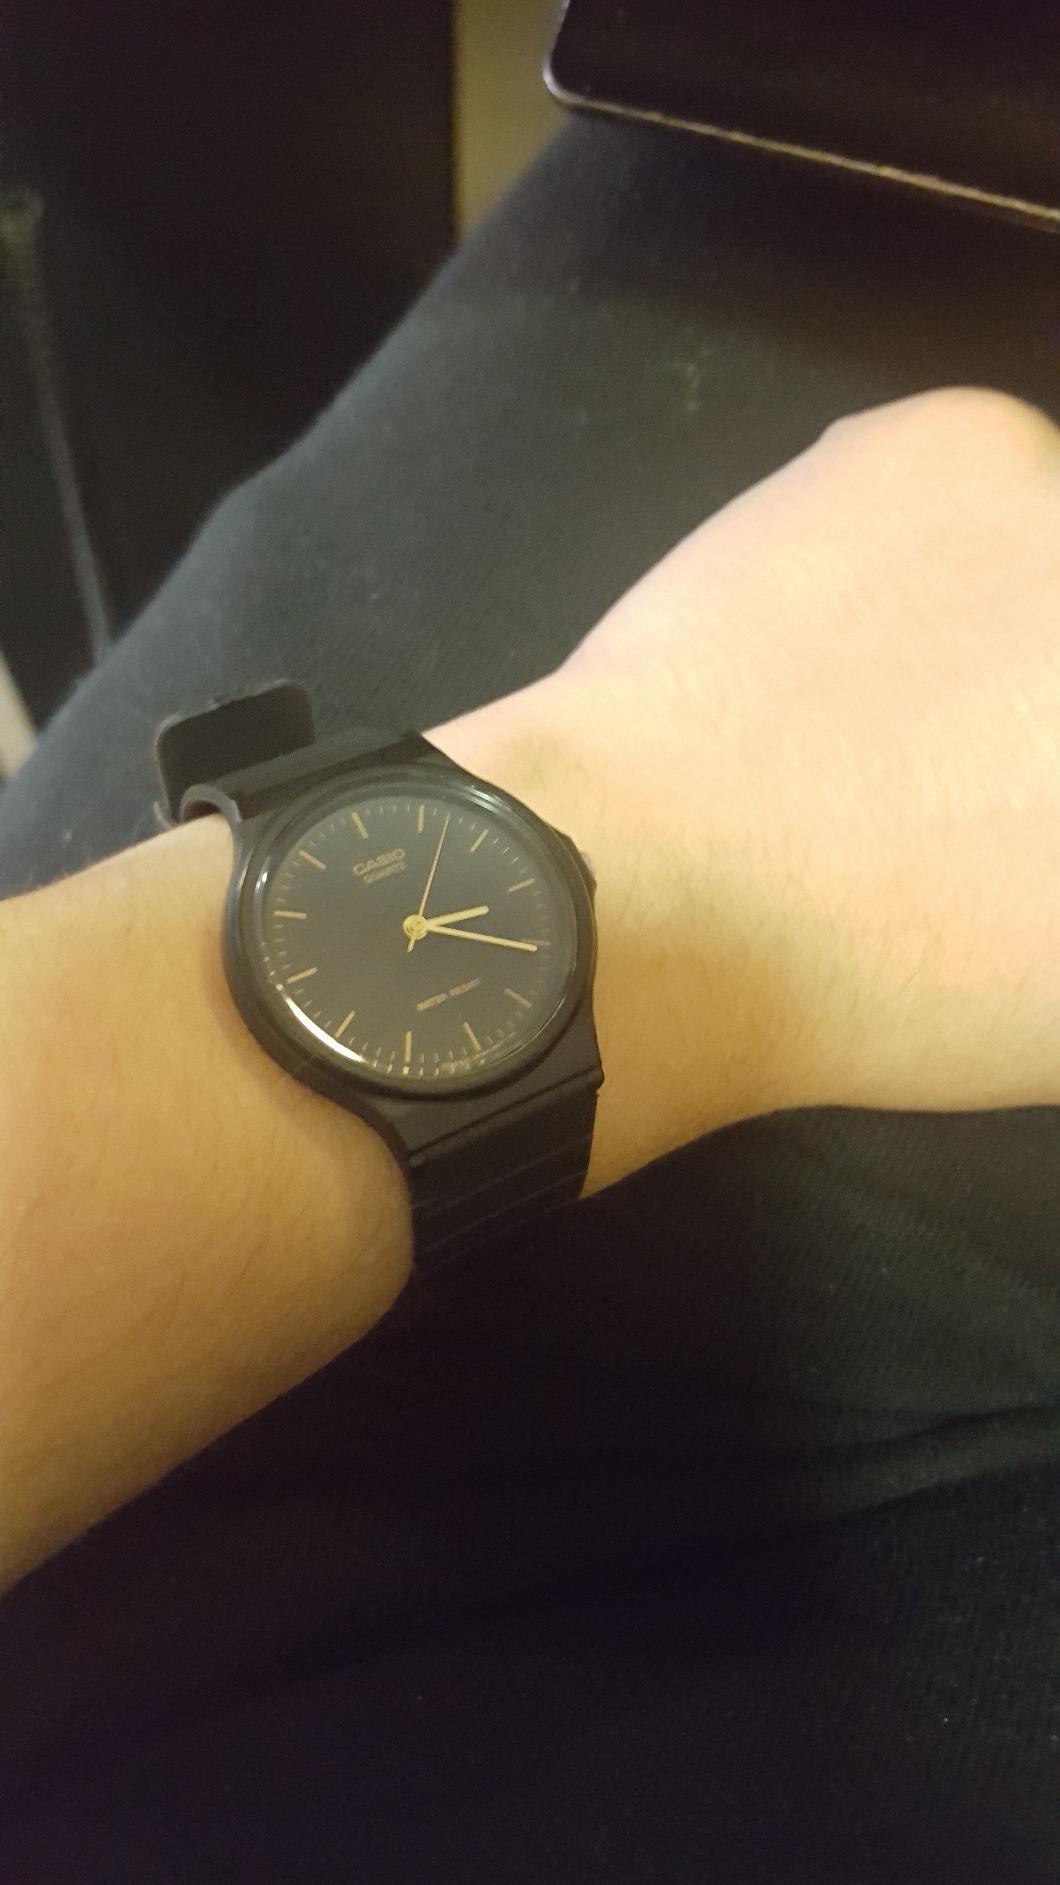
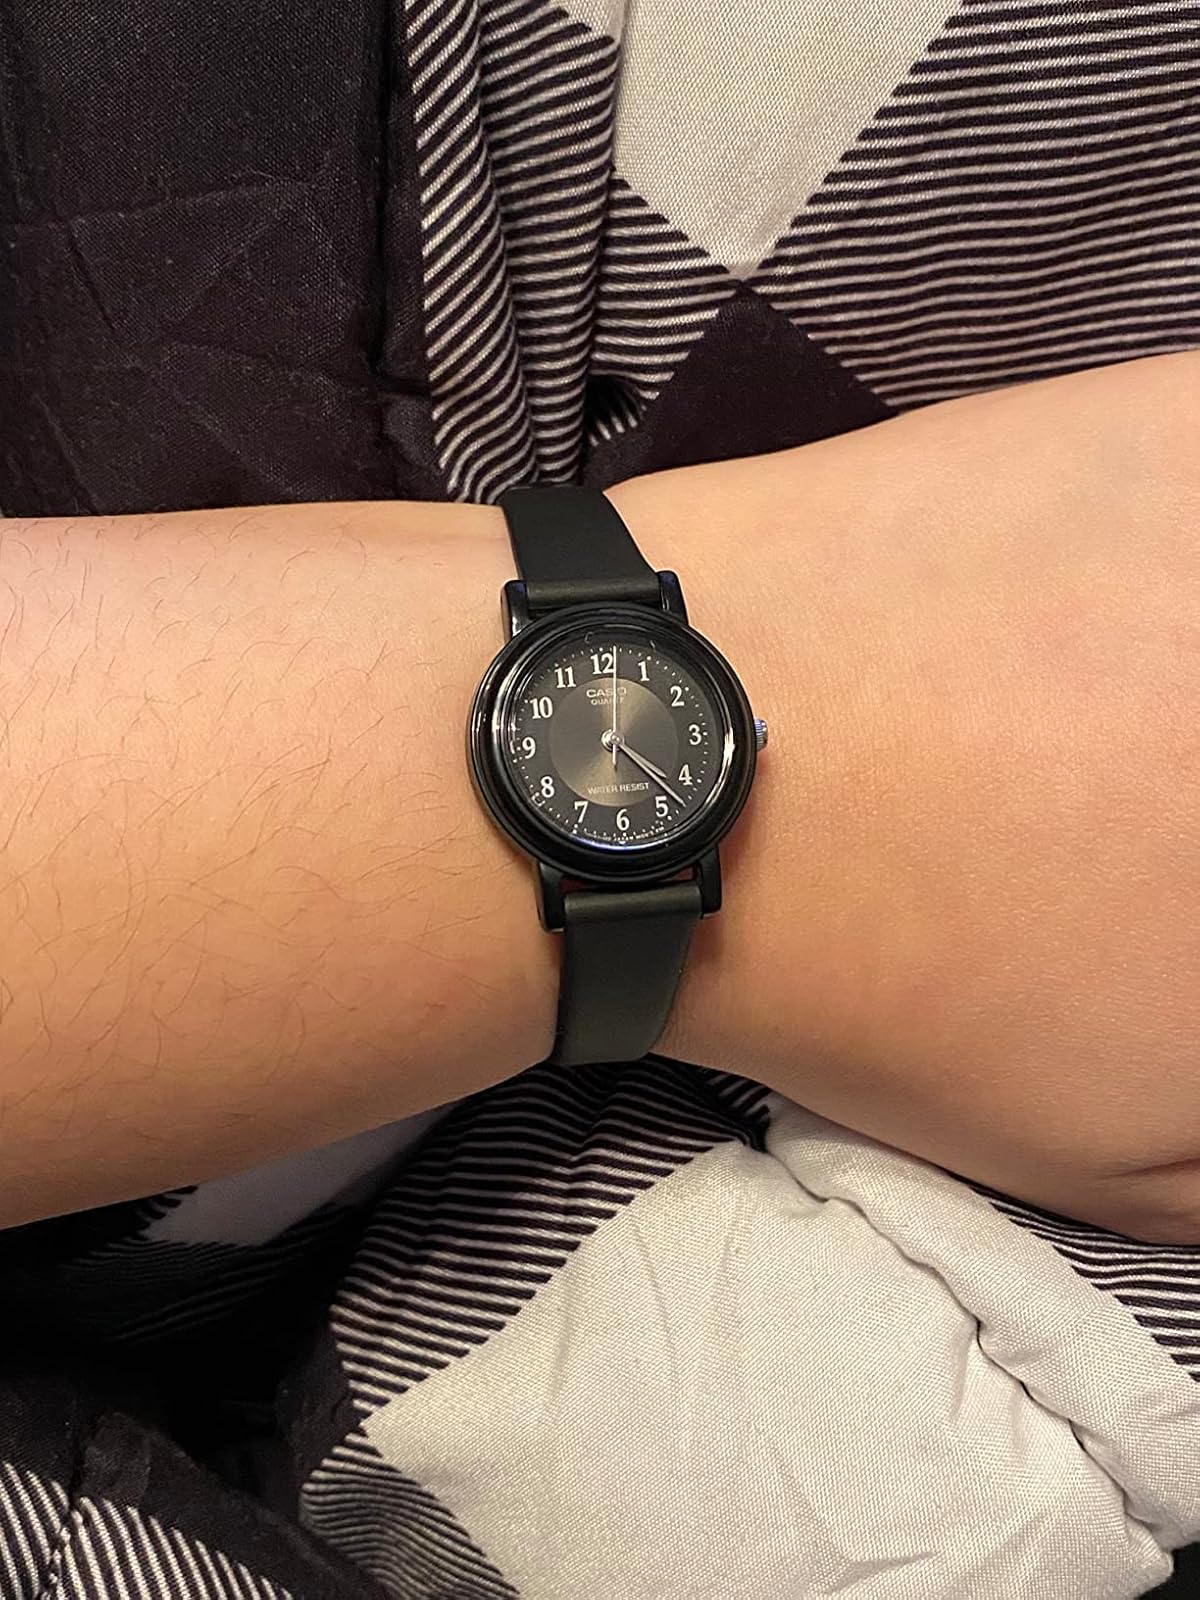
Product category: accessories_watch
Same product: no